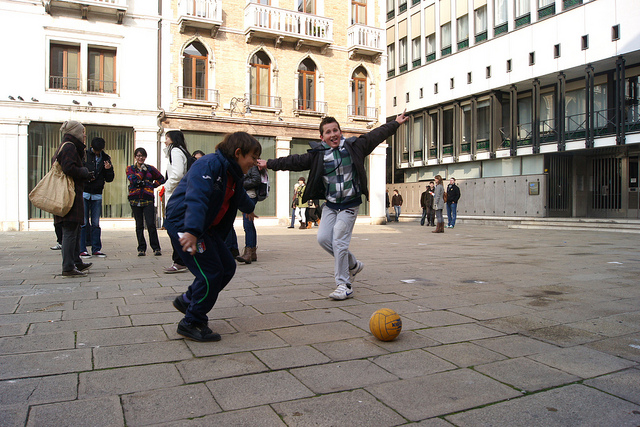
một nhóm người đang đứng cạnh quả bóng ở trên sân